Aelius Donatus

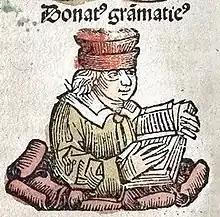
from Nuremberg Chronicle

Aelius Donatus (fl. mid-fourth century AD) was a Roman grammarian and teacher of rhetoric.